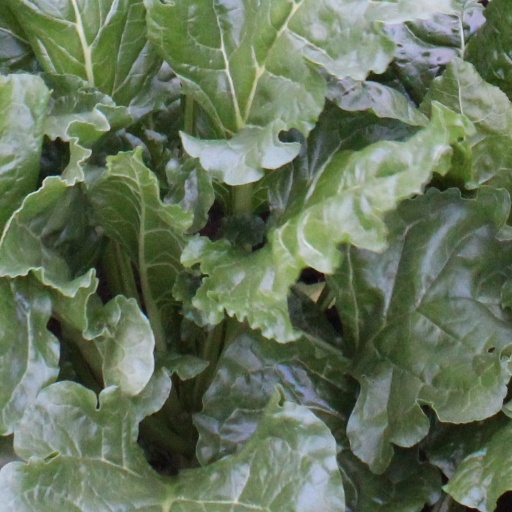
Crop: sugar beet